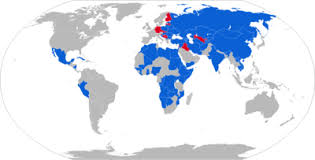
Label: BTR